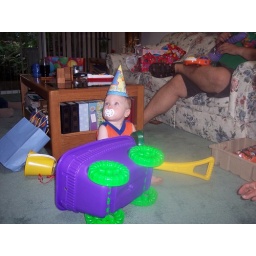
Dee also got Colin a colorful wagon filled with toys for playing in the sand at the beach.